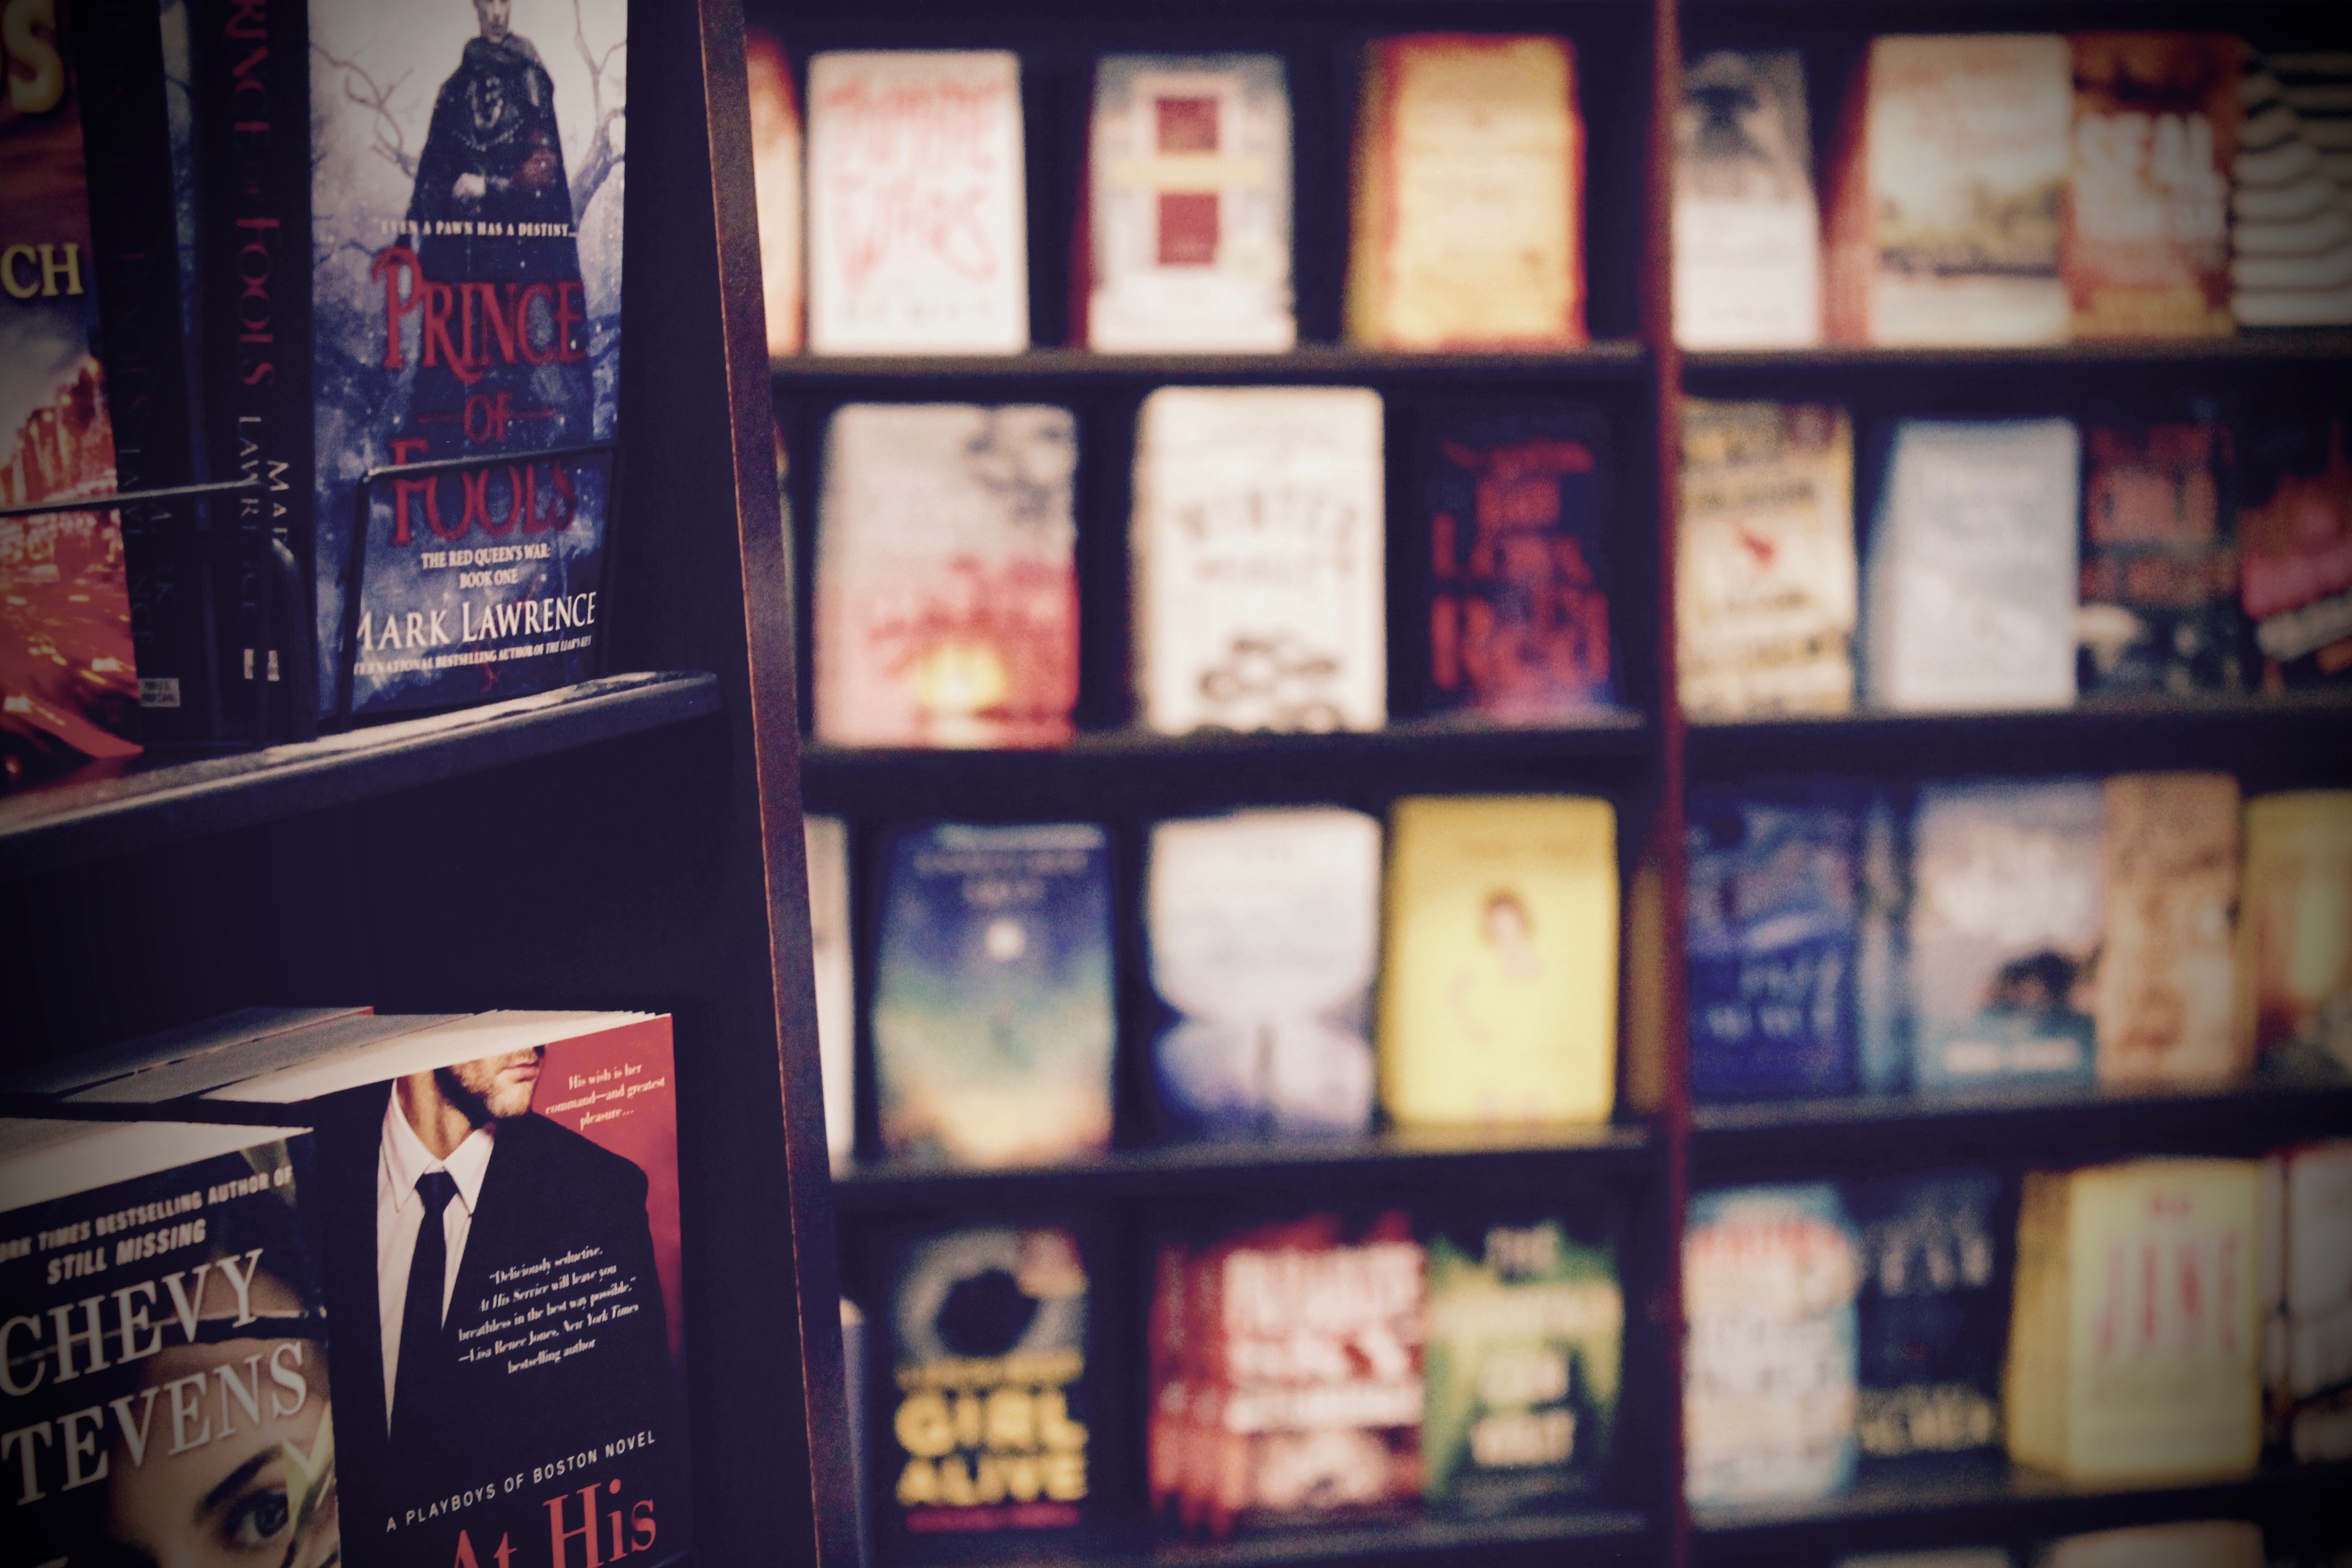
book, color, art